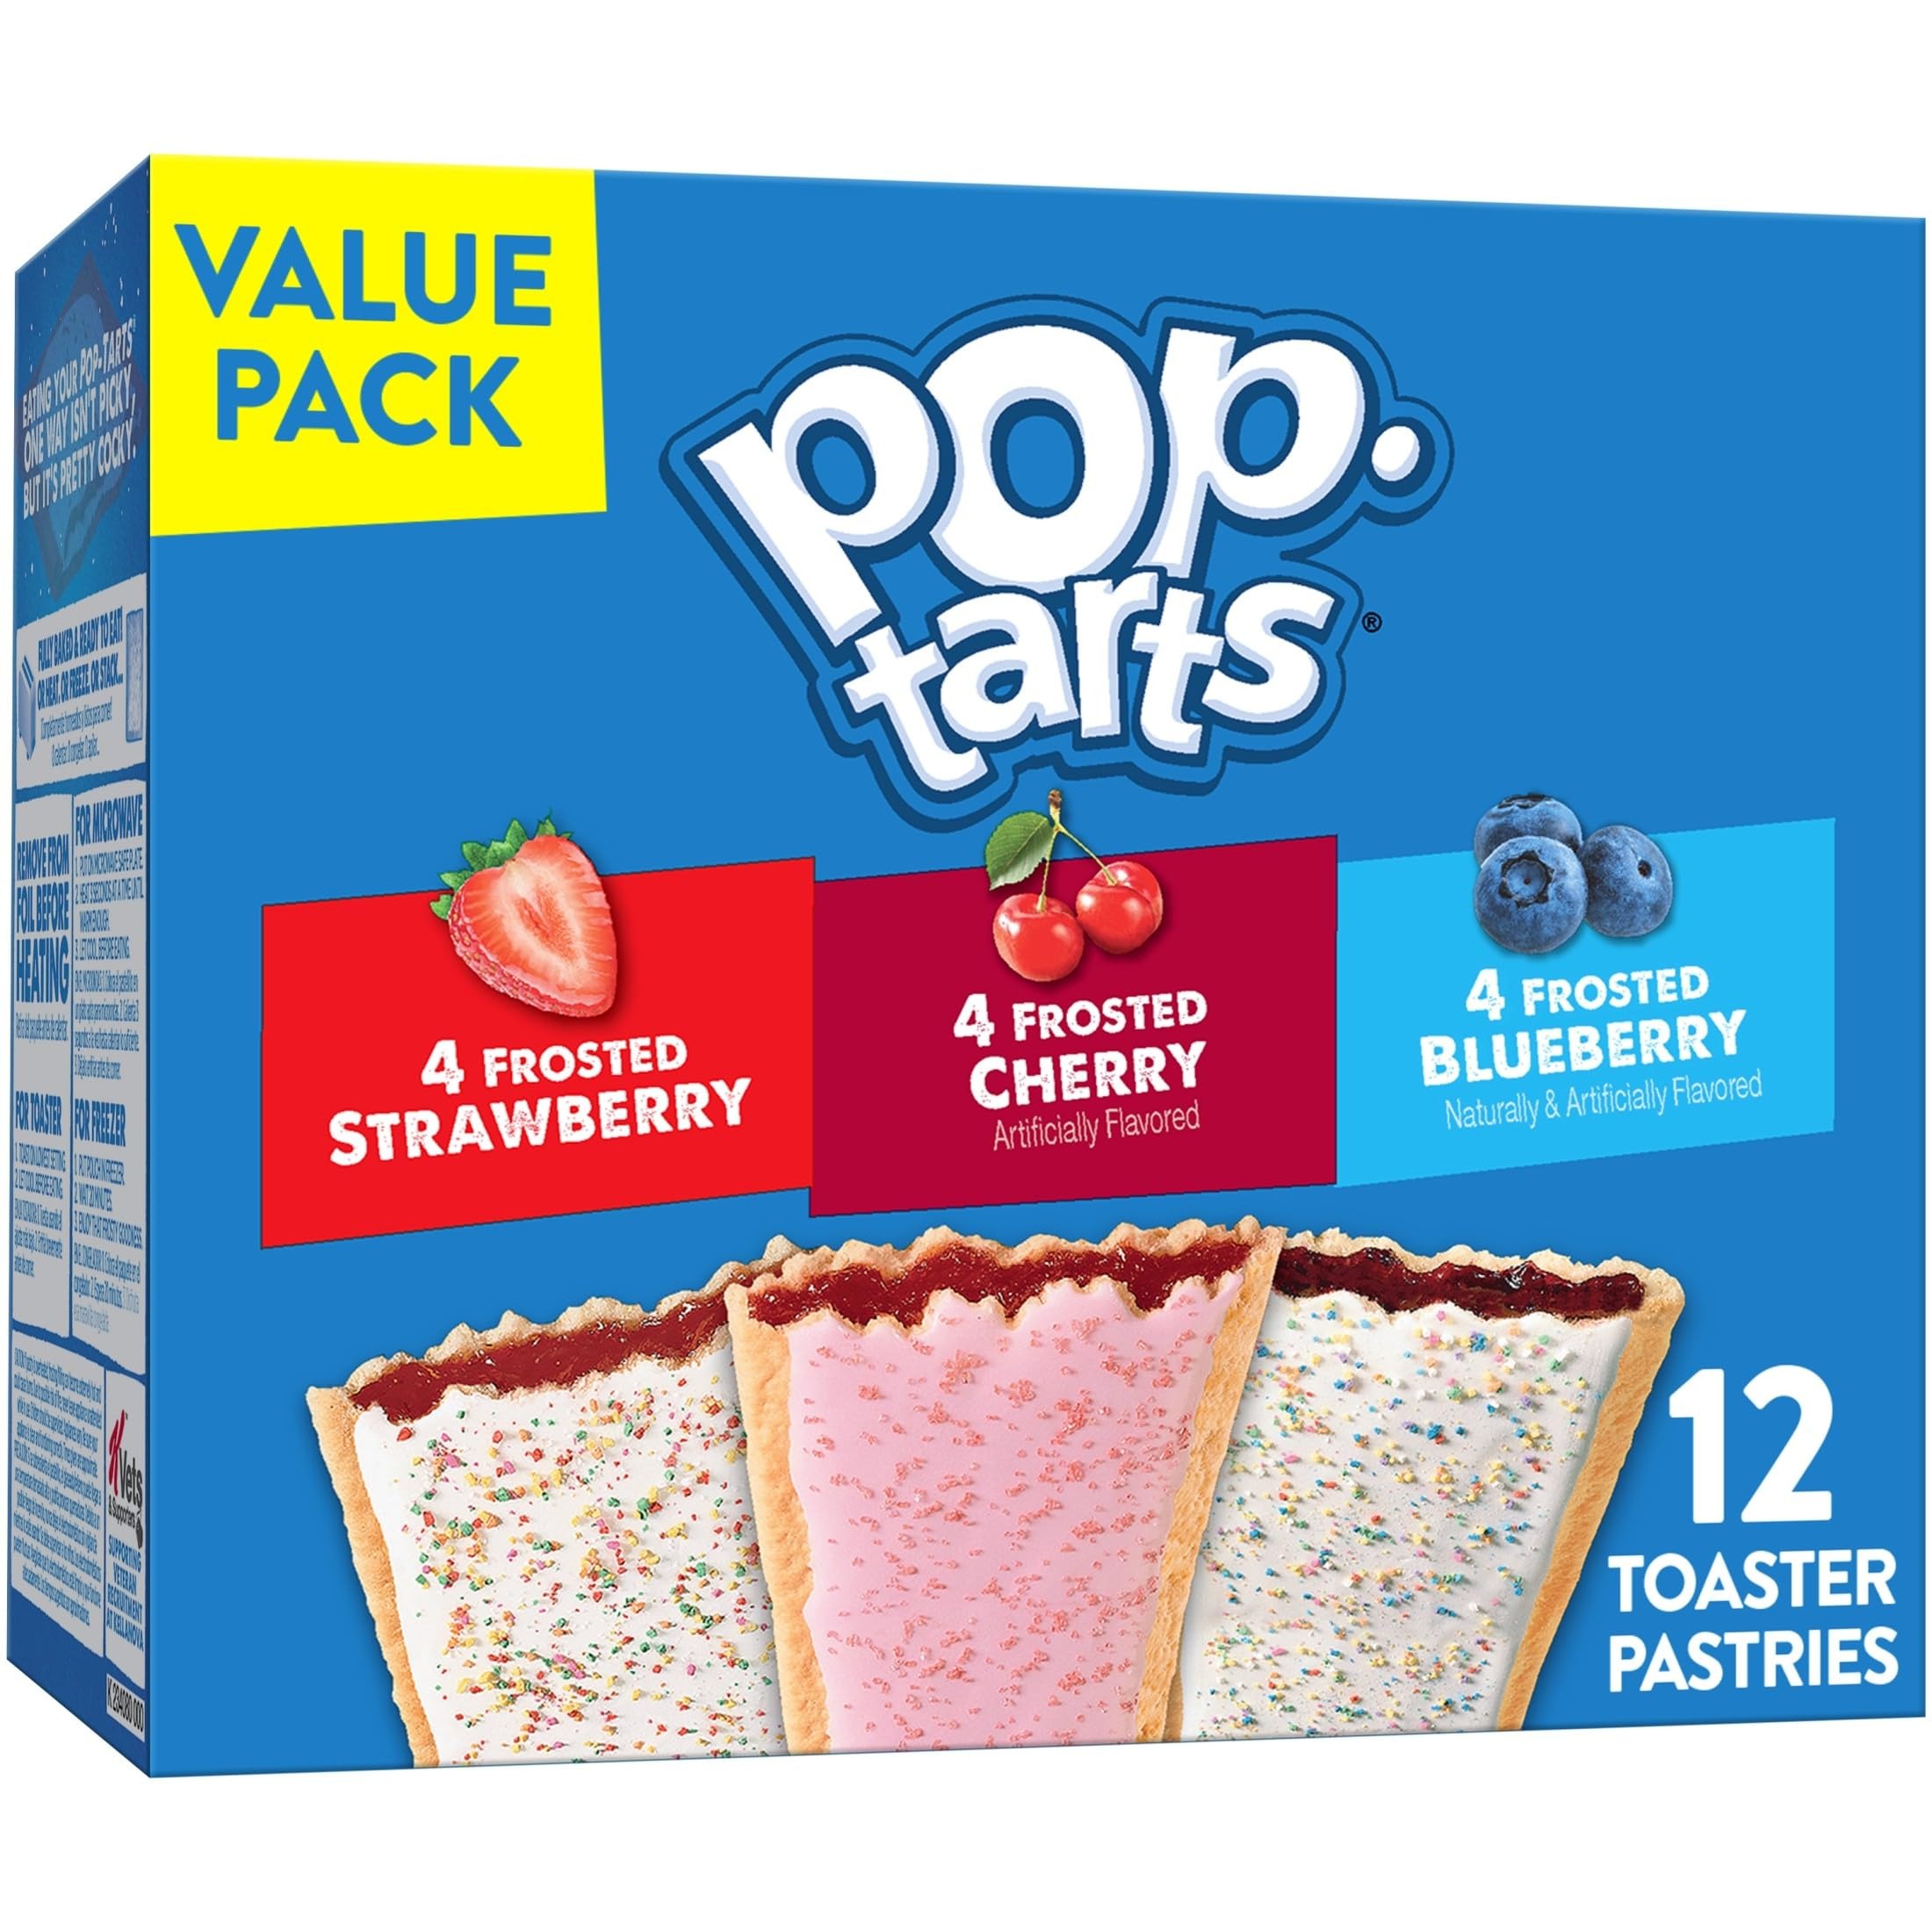
Item Name: Pop-Tarts Toaster Pastries, Breakfast Foods, Kids Snacks, Variety Pack, 20.3oz Box (12 Count)
Bullet Point 1: Start your day with tasty pastry crust and sweet fruit flavor; Includes Frosted Cherry, Frosted Strawberry, and Frosted Blueberry toaster pastries
Bullet Point 2: Soft toaster pastries with frosting on the outside with your choice of strawberry, blueberry, or cherry-flavored filling on the inside
Bullet Point 3: Good source of 3 B vitamins; Contains wheat and soy ingredients
Bullet Point 4: A travel-ready toaster pastry perfect for breakfast, lunchboxes and kids snacks; Enjoy Pop-Tarts toaster pastries from the pack or warm from the toaster or microwave
Bullet Point 5: Includes 1, 20.3oz box containing 12 toaster pastries; 6 pouches total, 2 pastries per pouch; Packaged for freshness and great taste
Value: 20.3
Unit: Ounce

Price: 3.99